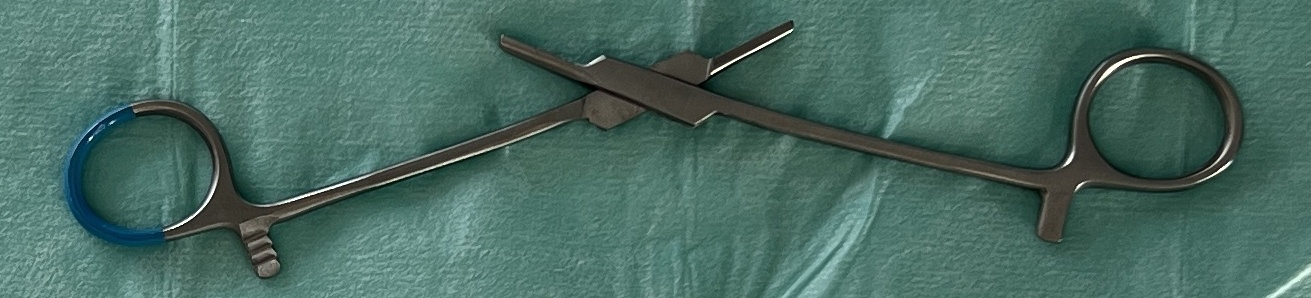
Hinged instrument state: open